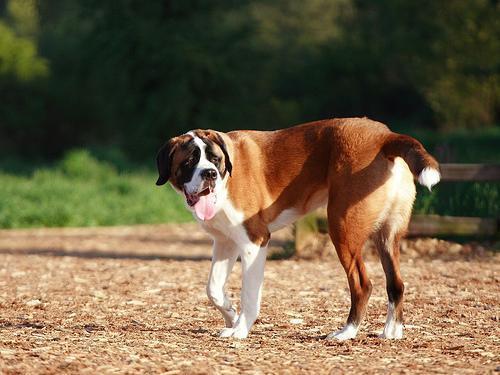
saint bernard